Palazzo Brandolin Rota

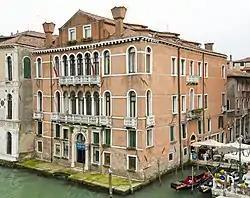
Palazzo Brandolin Rota, façade on Grand Canal.

Palazzo Brandolin Rota is a palace in Venice, Italy, located in the Dorsoduro district and overlooking the Grand Canal, between the Gallerie dell'Accademia and Palazzo Contarini Polignac.